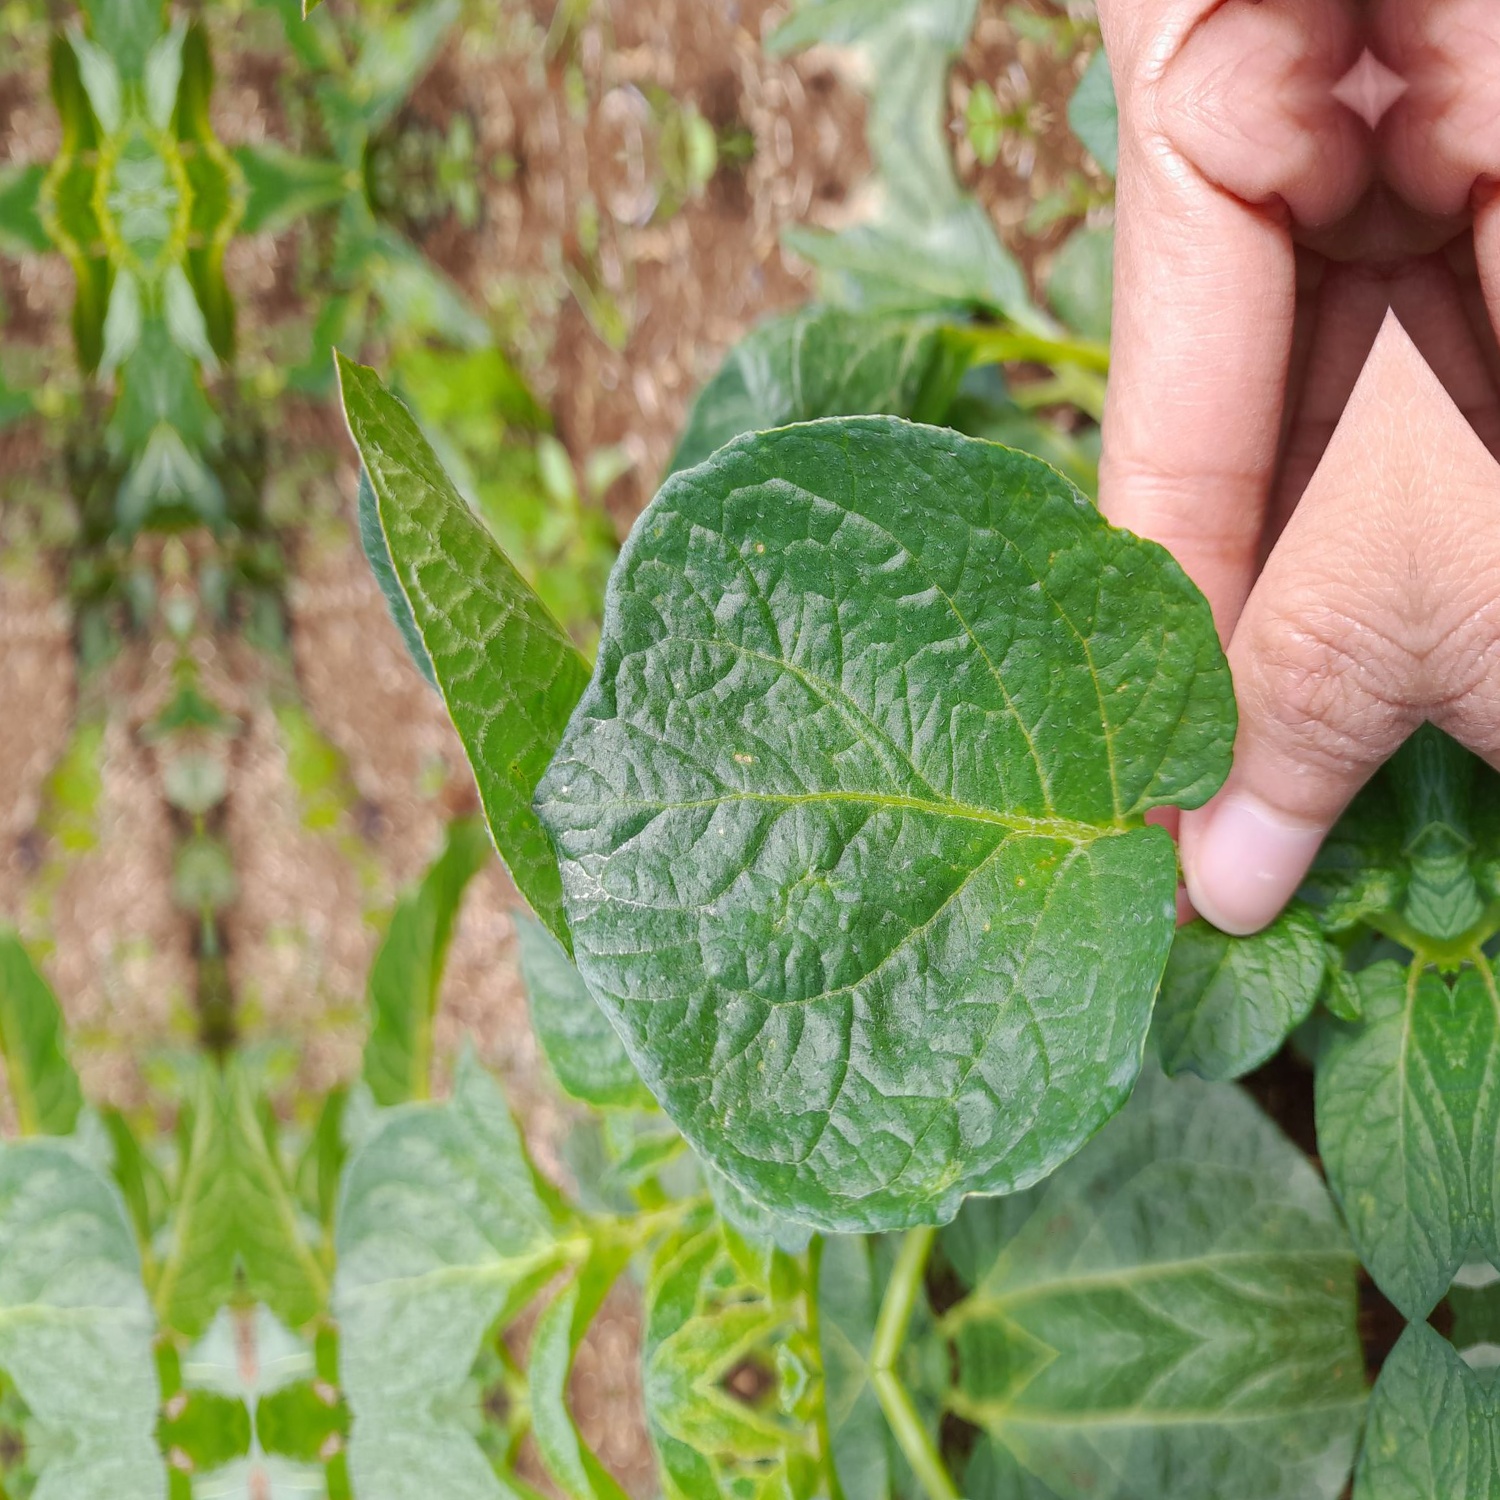
Etiqueta: Virus